Johnny Leonard

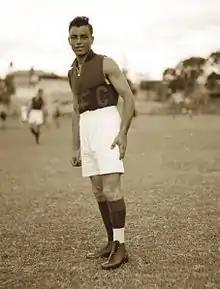
Johnny Leonard training,

John James Leonard (8 June 1903 – 10 May 1995) was a player and coach of Australian rules football in the West Australian Football League (WAFL) and the Victorian Football League (later renamed to Australian Football League) in the period 1922 to 1946.